1971 NCAA Men's Basketball All-Americans

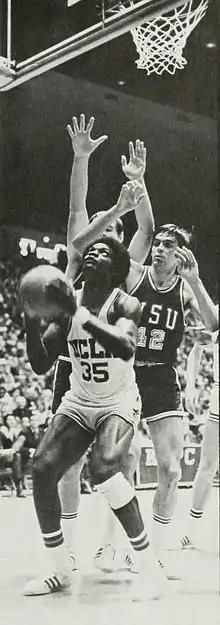
Members of the 1971 Consensus All-America first team. Clockwise from upper left: Carr, McDaniels, Wicks, Meminger (not pictured: Gilmore).

The consensus 1971 College Basketball All-American team, as determined by aggregating the results of four major All-American teams. To earn "consensus" status, a player must win honors from a majority of the following teams: the Associated Press, the USBWA, The United Press International and the National Association of Basketball Coaches.